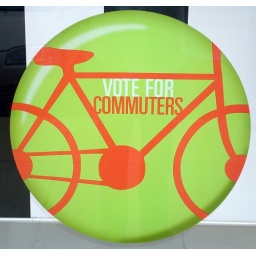
A sign in the window of the Gap